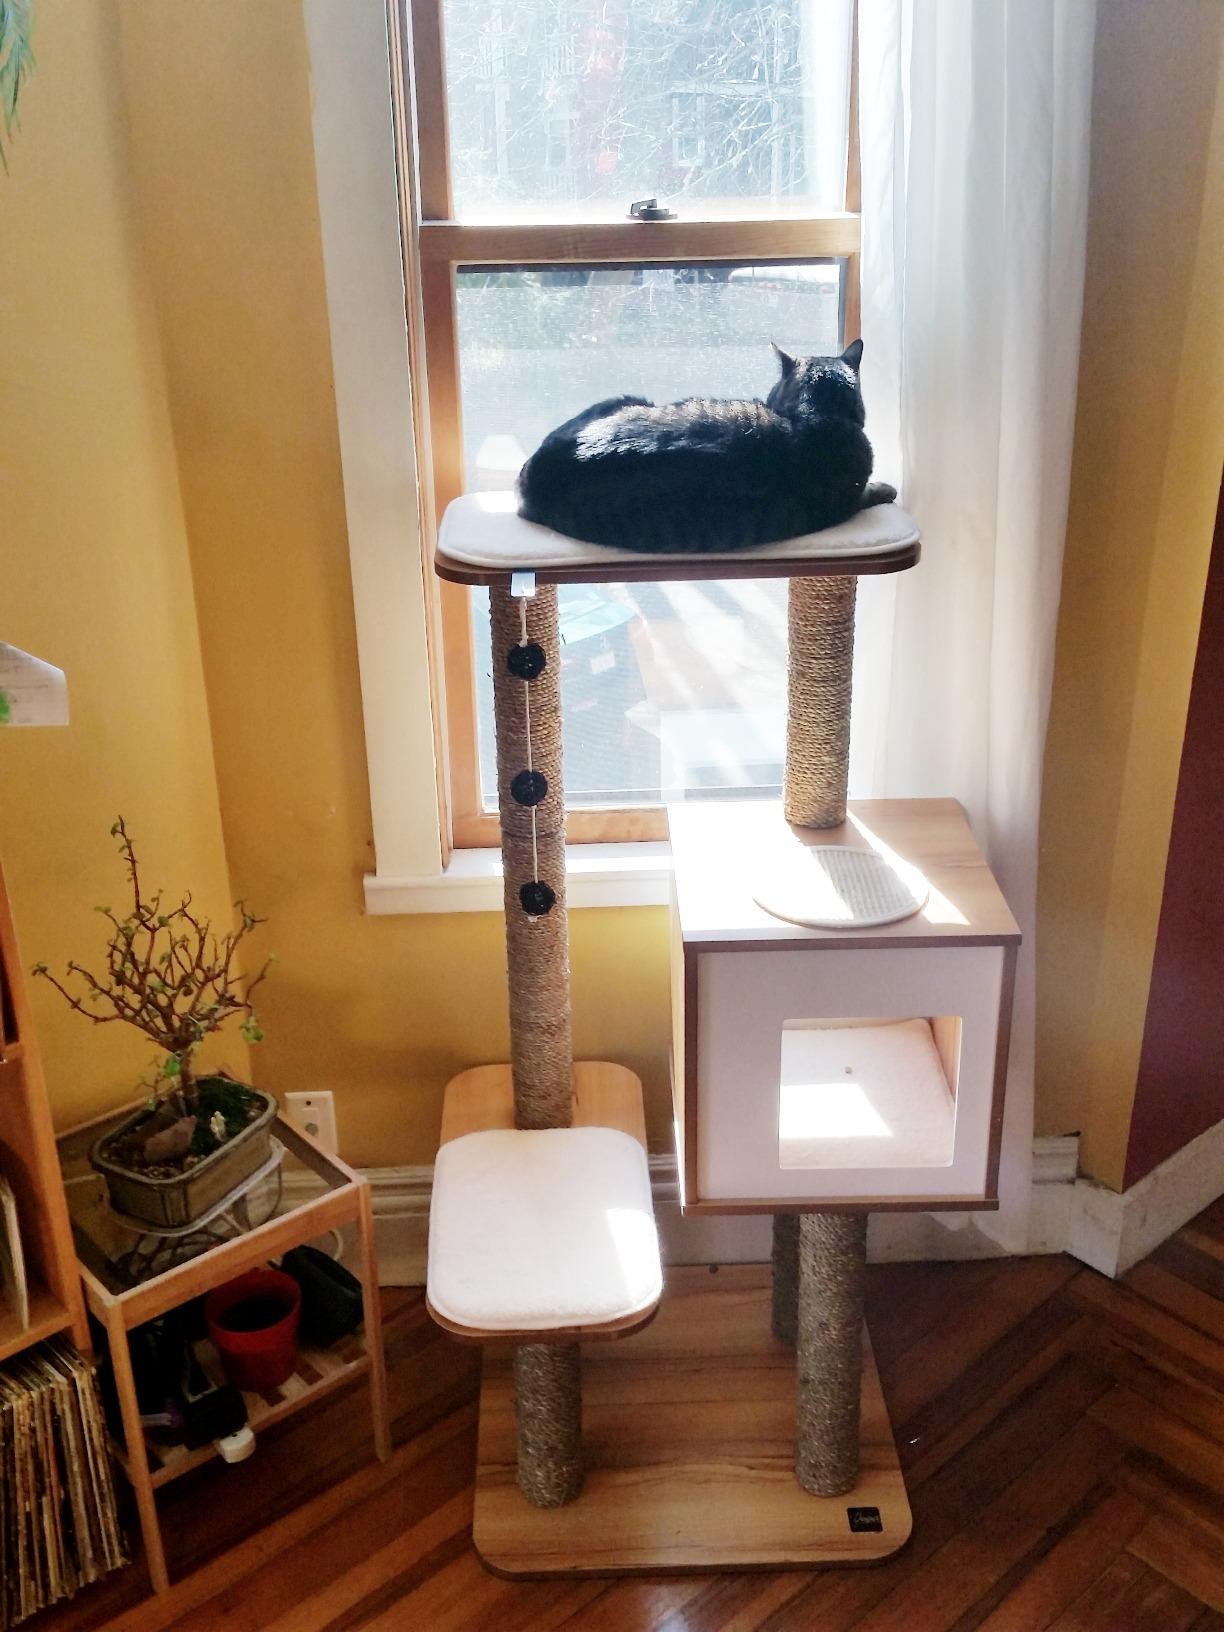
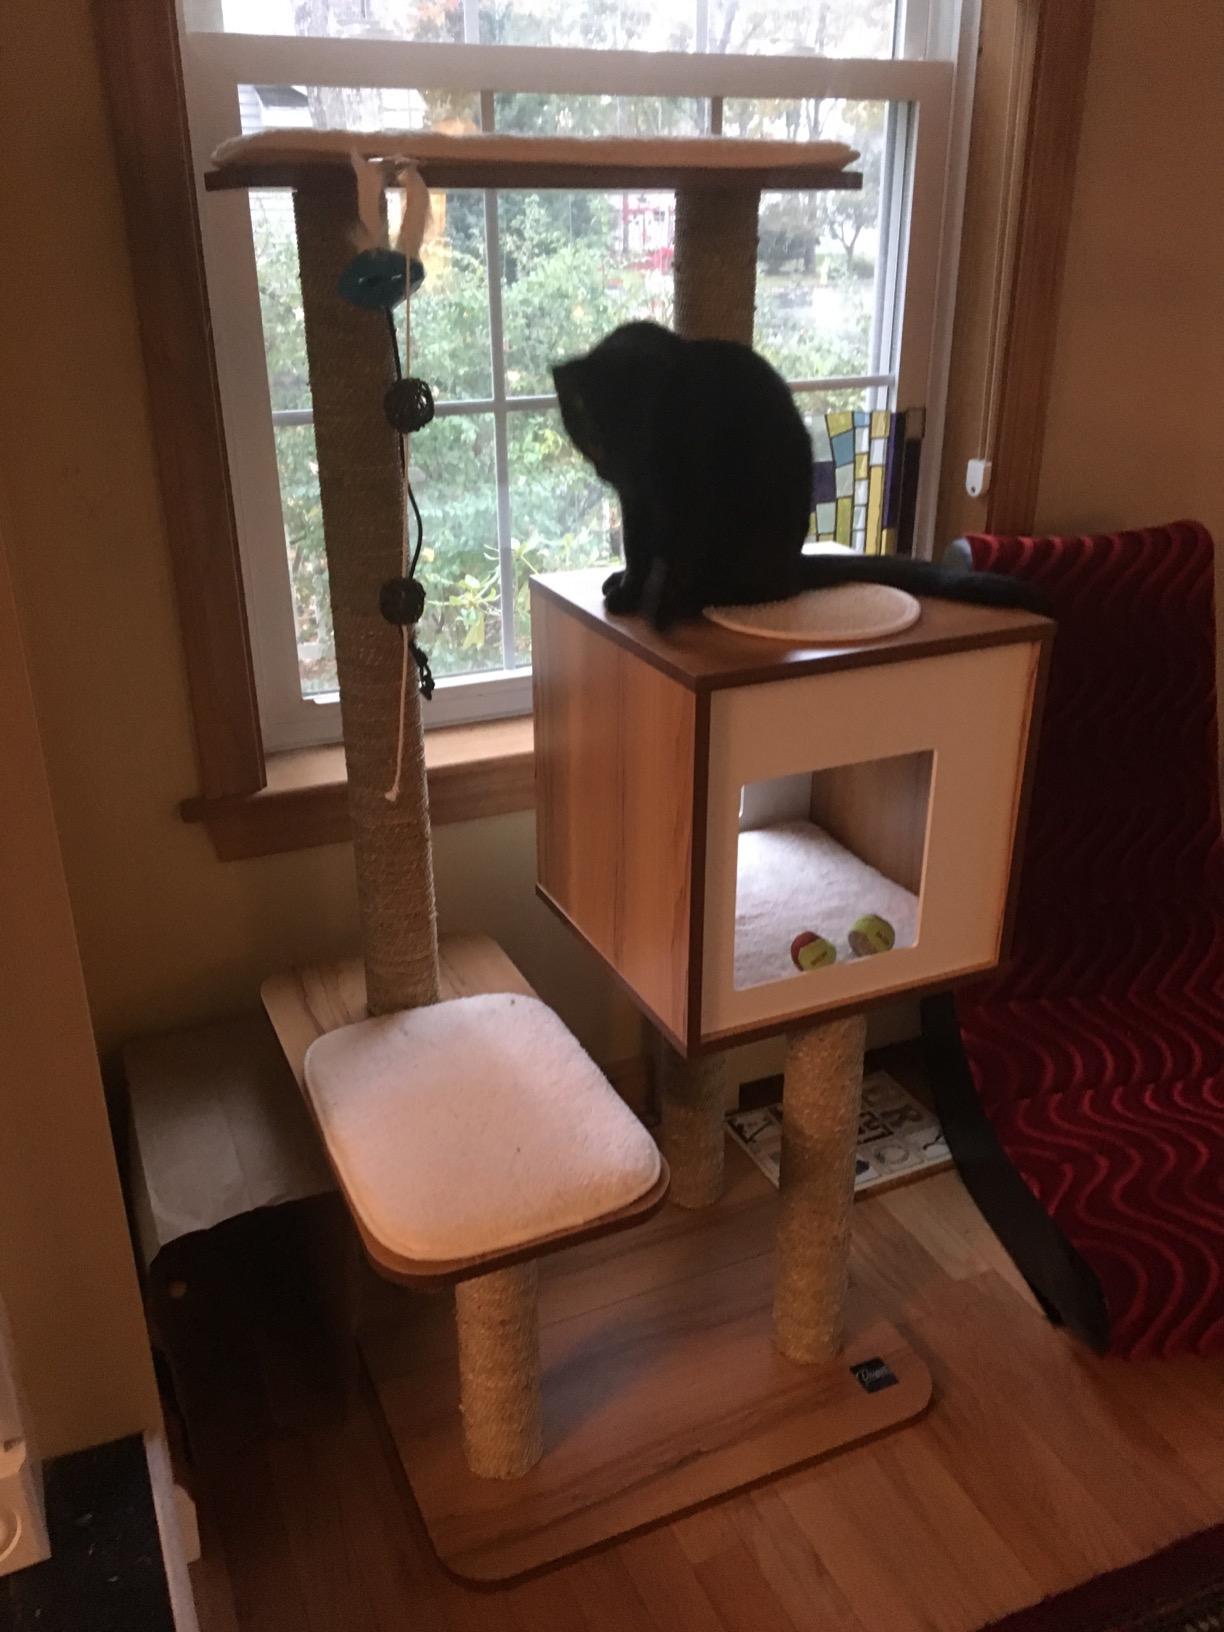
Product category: items_cat tree
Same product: yes